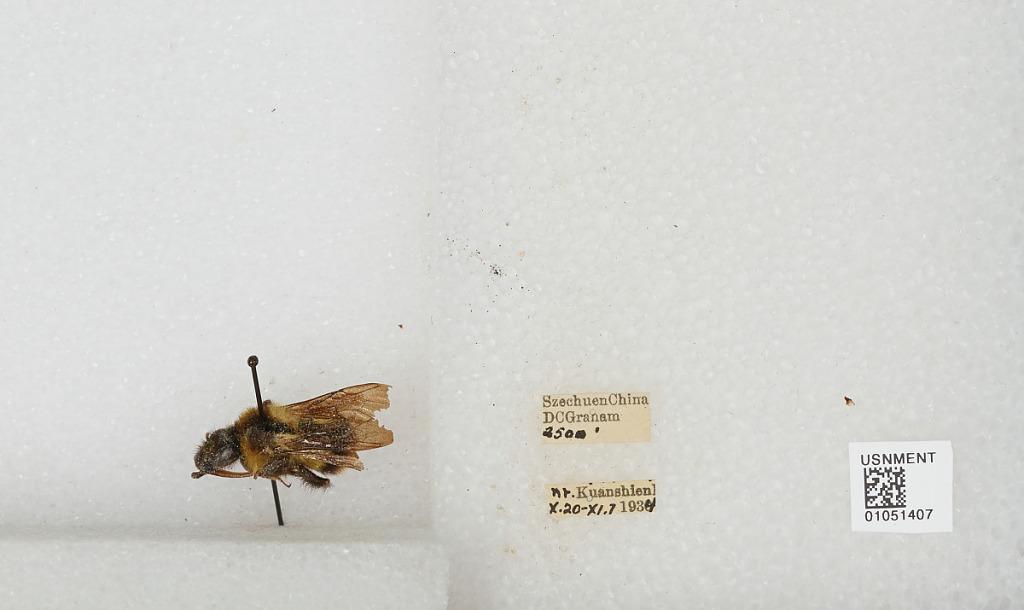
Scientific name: Bombus sp.
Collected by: D. Graham
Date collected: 1934-10-20
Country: China
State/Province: Sichuan
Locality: near Kuanshien